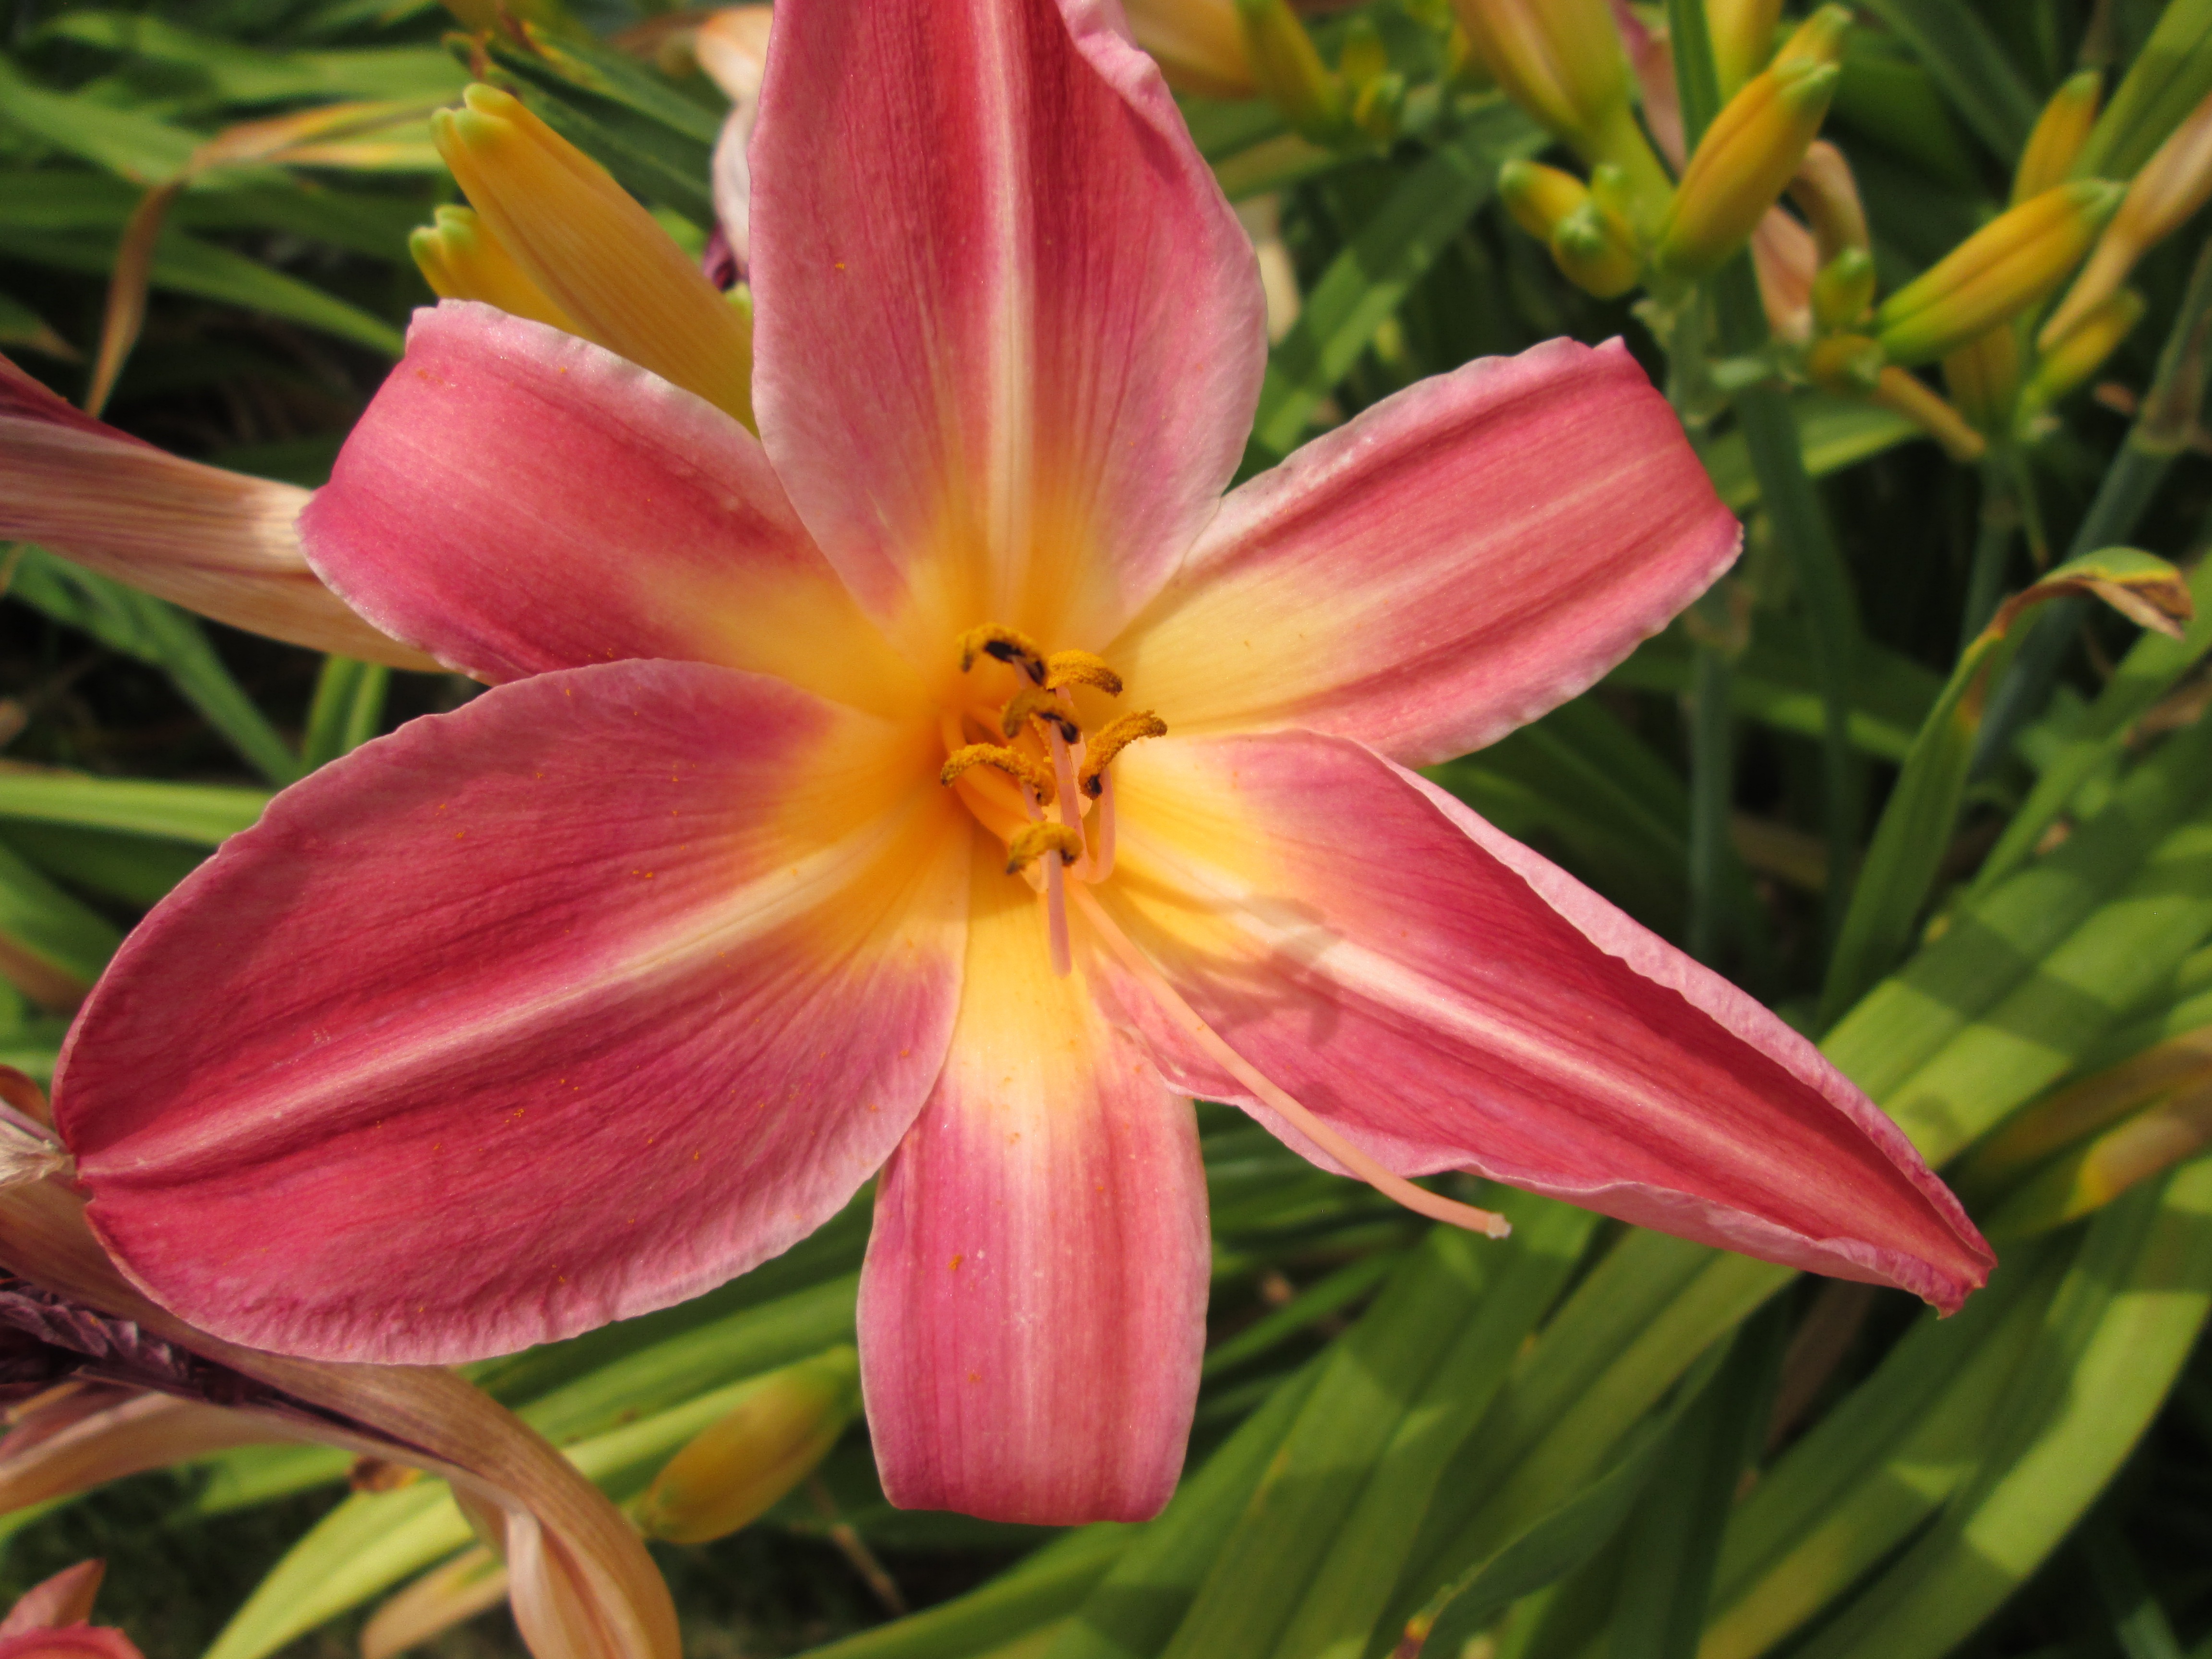
plant, flower, petal, botany, garden, flora, flowers, lily, daylily, macro photography, flowering plant, day lilies, land plant